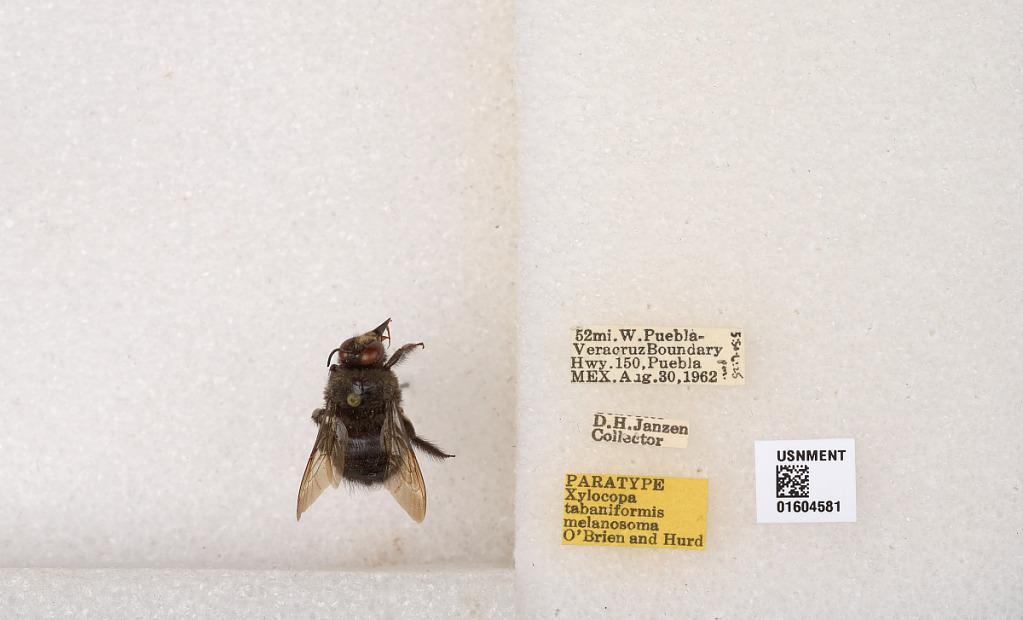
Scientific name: Xylocopa (Notoxylocopa) tabaniformis melanosoma O'Brien & Hurd
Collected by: D. Janzen
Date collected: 1962-8-30
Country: Mexico
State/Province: Puebla
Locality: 52 mi. W. Puebla-Veracruz Boundary Hwy. 150